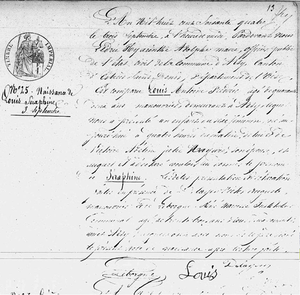
Séraphine Louis dite Séraphine de Senlis, née à Arsy le 3 septembre 1864 et morte le 11 décembre 1942 à Villers-sous-Erquery, est une artiste peintre française dont l'œuvre est rattachée à l'art naïf.